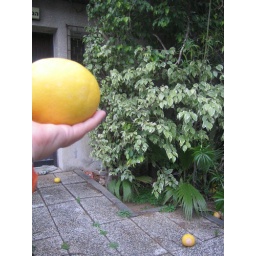
fresh grapefruit picked off a tree outside a lawyers office in Tel Aviv